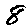
Label: 8